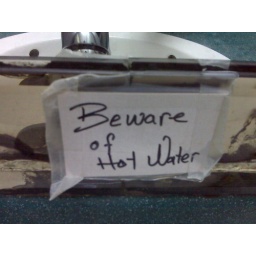
&amp;quot;Beware of Hot Water&amp;quot;; the sign in the men's bathroom @ the Mandarin House, warns. Remember what happened with mogwai.